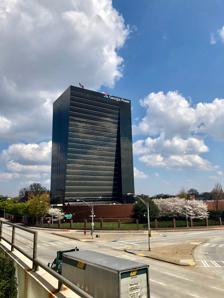
Building: Georgia Power Company Corporate Headquarters
Country: United States of America
Year built: 1981
Commercial offices in Atlanta, Georgia Georgia Power Company Corporate Headquarters Alternative names Georgia Power Building General information Type Commercial offices Location 241 Ralph McGill Boulevard Atlanta, Georgia Coordinates 33°45′50″N 84°22′55″W / 33.7638°N 84.3820°W / 33.7638; -84.3820 Completed 1981 Height Roof 91.1 m (299 ft) Technical details Floor count 24 Design and construction Architect(s) Heery International References The Georgia Power Company Corporate Headquarters is a 24- story , 91 m (299 ft) skyscraper in downtown Atlanta, Georgia serving Georgia Power , a subsidiary of Southern Company . The prior Georgia Power headquarters building was in downtown Atlanta at the corner of Alabama and Forsyth streets in the former Atlanta Constitution Building . Passive solar design Completed in 1981 the building utilizes 4,500 tons (4,000 metric tons) of structural steel , and its floors have a passive solar design, with each floor on the south-facing side extending 15 in (380 mm) beyond the one below. In summer, when the sun is high in the sky, each extension partially shades the windows below; in winter, when the sun is lower in the southern sky, it shines directly into the windows to assist with space heating. This design allows for the building to use nearly 60% less energy than most other buildings of the sort. Because of this incremental increase in floor size from the ground to the roof on the southern facade, the building is sometimes referred to as the "Leaning Tower of Power". Solar thermal project When the building opened, it featured an experimental solar thermal project on the south plaza [see "Further reading" below], which was dismantled after a few years due to maintenance costs and scarcity and expense of replacement parts. The solar project on the south plaza of the Georgia Power Company headquarters building in the early 1980s consisted of 1,482 parabolic trough (line focus) concentrating collectors with a total surface area of 23,712 square feet (2,202.9 m 2 ). Each glass-lined collector had a length of 8 feet (2.4 m) and an aperture of 2 feet (0.61 m). Pressurized water from a 6,000-US-gallon (23,000 L; 5,000 imp gal) storage tank under the plaza was cycled through the tubes in the collectors and heated to about 300 °F (149 °C) for use in the building's heating and absorption air conditioning systems. References Wikimedia Commons has media related to Georgia Power Company Corporate Headquarters .